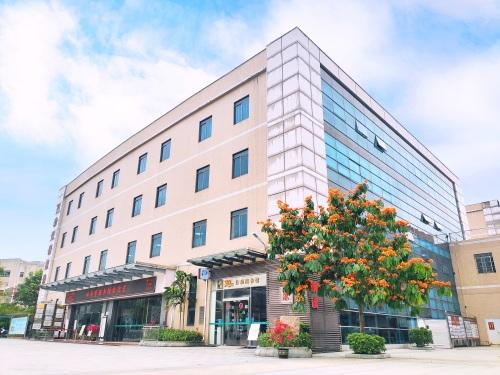
地标名称：四会市图书馆
所在城市：肇庆市·四会市